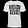
Label: T - shirt / top